Converso

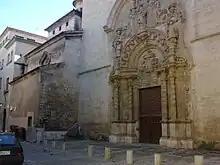
Church of Montesión (Mount Zion) in Palma de Mallorca, the main church of Xuetas of Majorca.

The Chuetas are a current social group on the Spanish island of Majorca, in the Mediterranean Sea, who are descendants of Majorcan Jews that either were "conversos" or were crypto-Jews, forced to keep their religion hidden. They practiced strict endogamy by marrying only within their own group.